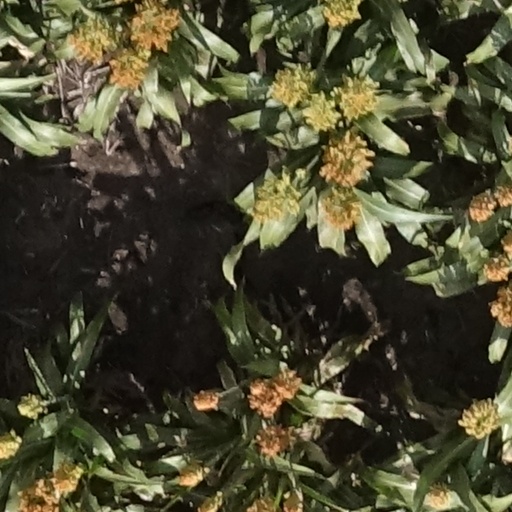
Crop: sorghum